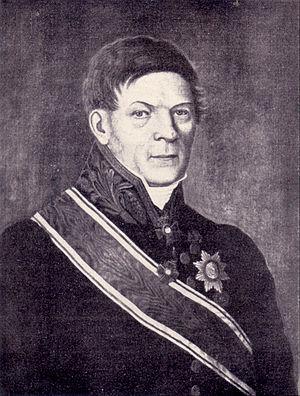
Le Bulletin de la Société des naturalistes de Moscou, autrefois Bulletin de la Société impériale des naturalistes de Moscou, est une revue scientifique éditée par la Société des naturalistes de Moscou depuis 1829 auprès de la maison d'éditions de l'université de Moscou. C'est donc la revue scientifique la plus ancienne de Russie. Son abréviation actuelle est : Byull. Moskovsk. Obshch. Isp. Prir. et son abréviation ancienne, Bull. Soc. Imp. Nat. Mosc.